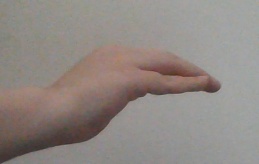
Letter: haa